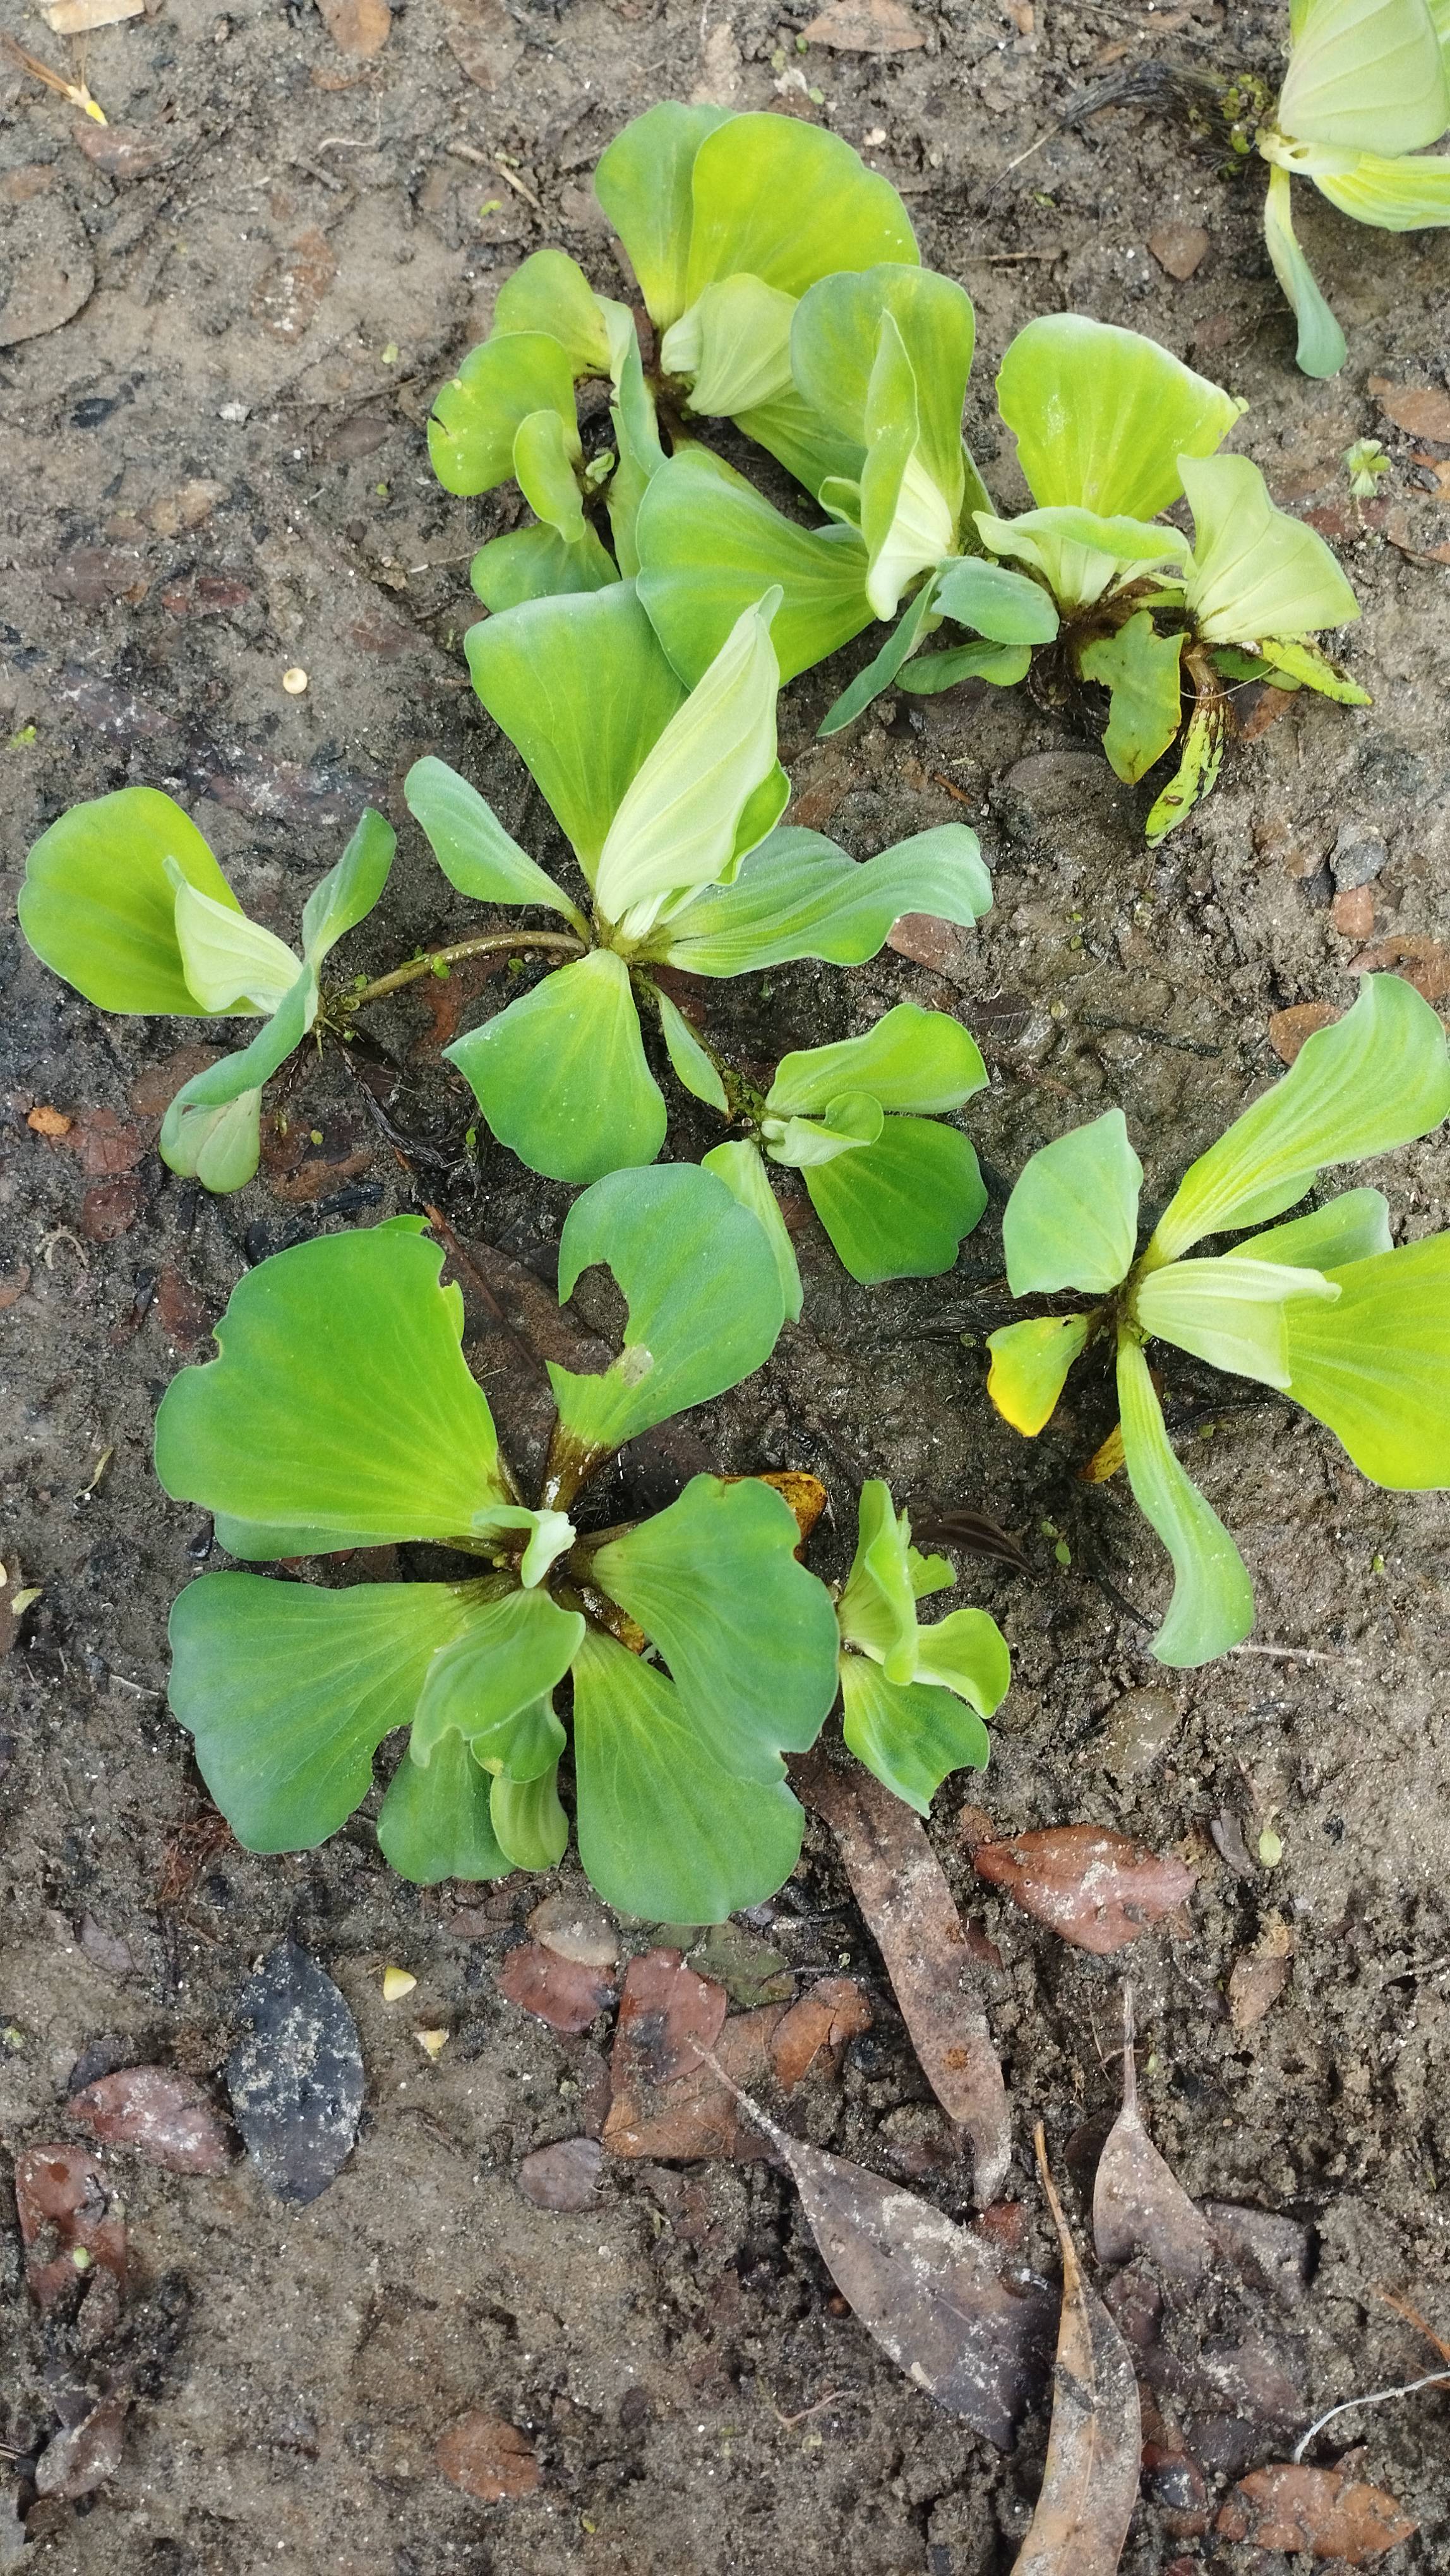
Species: Water Lettuce (Pistia stratiotes)